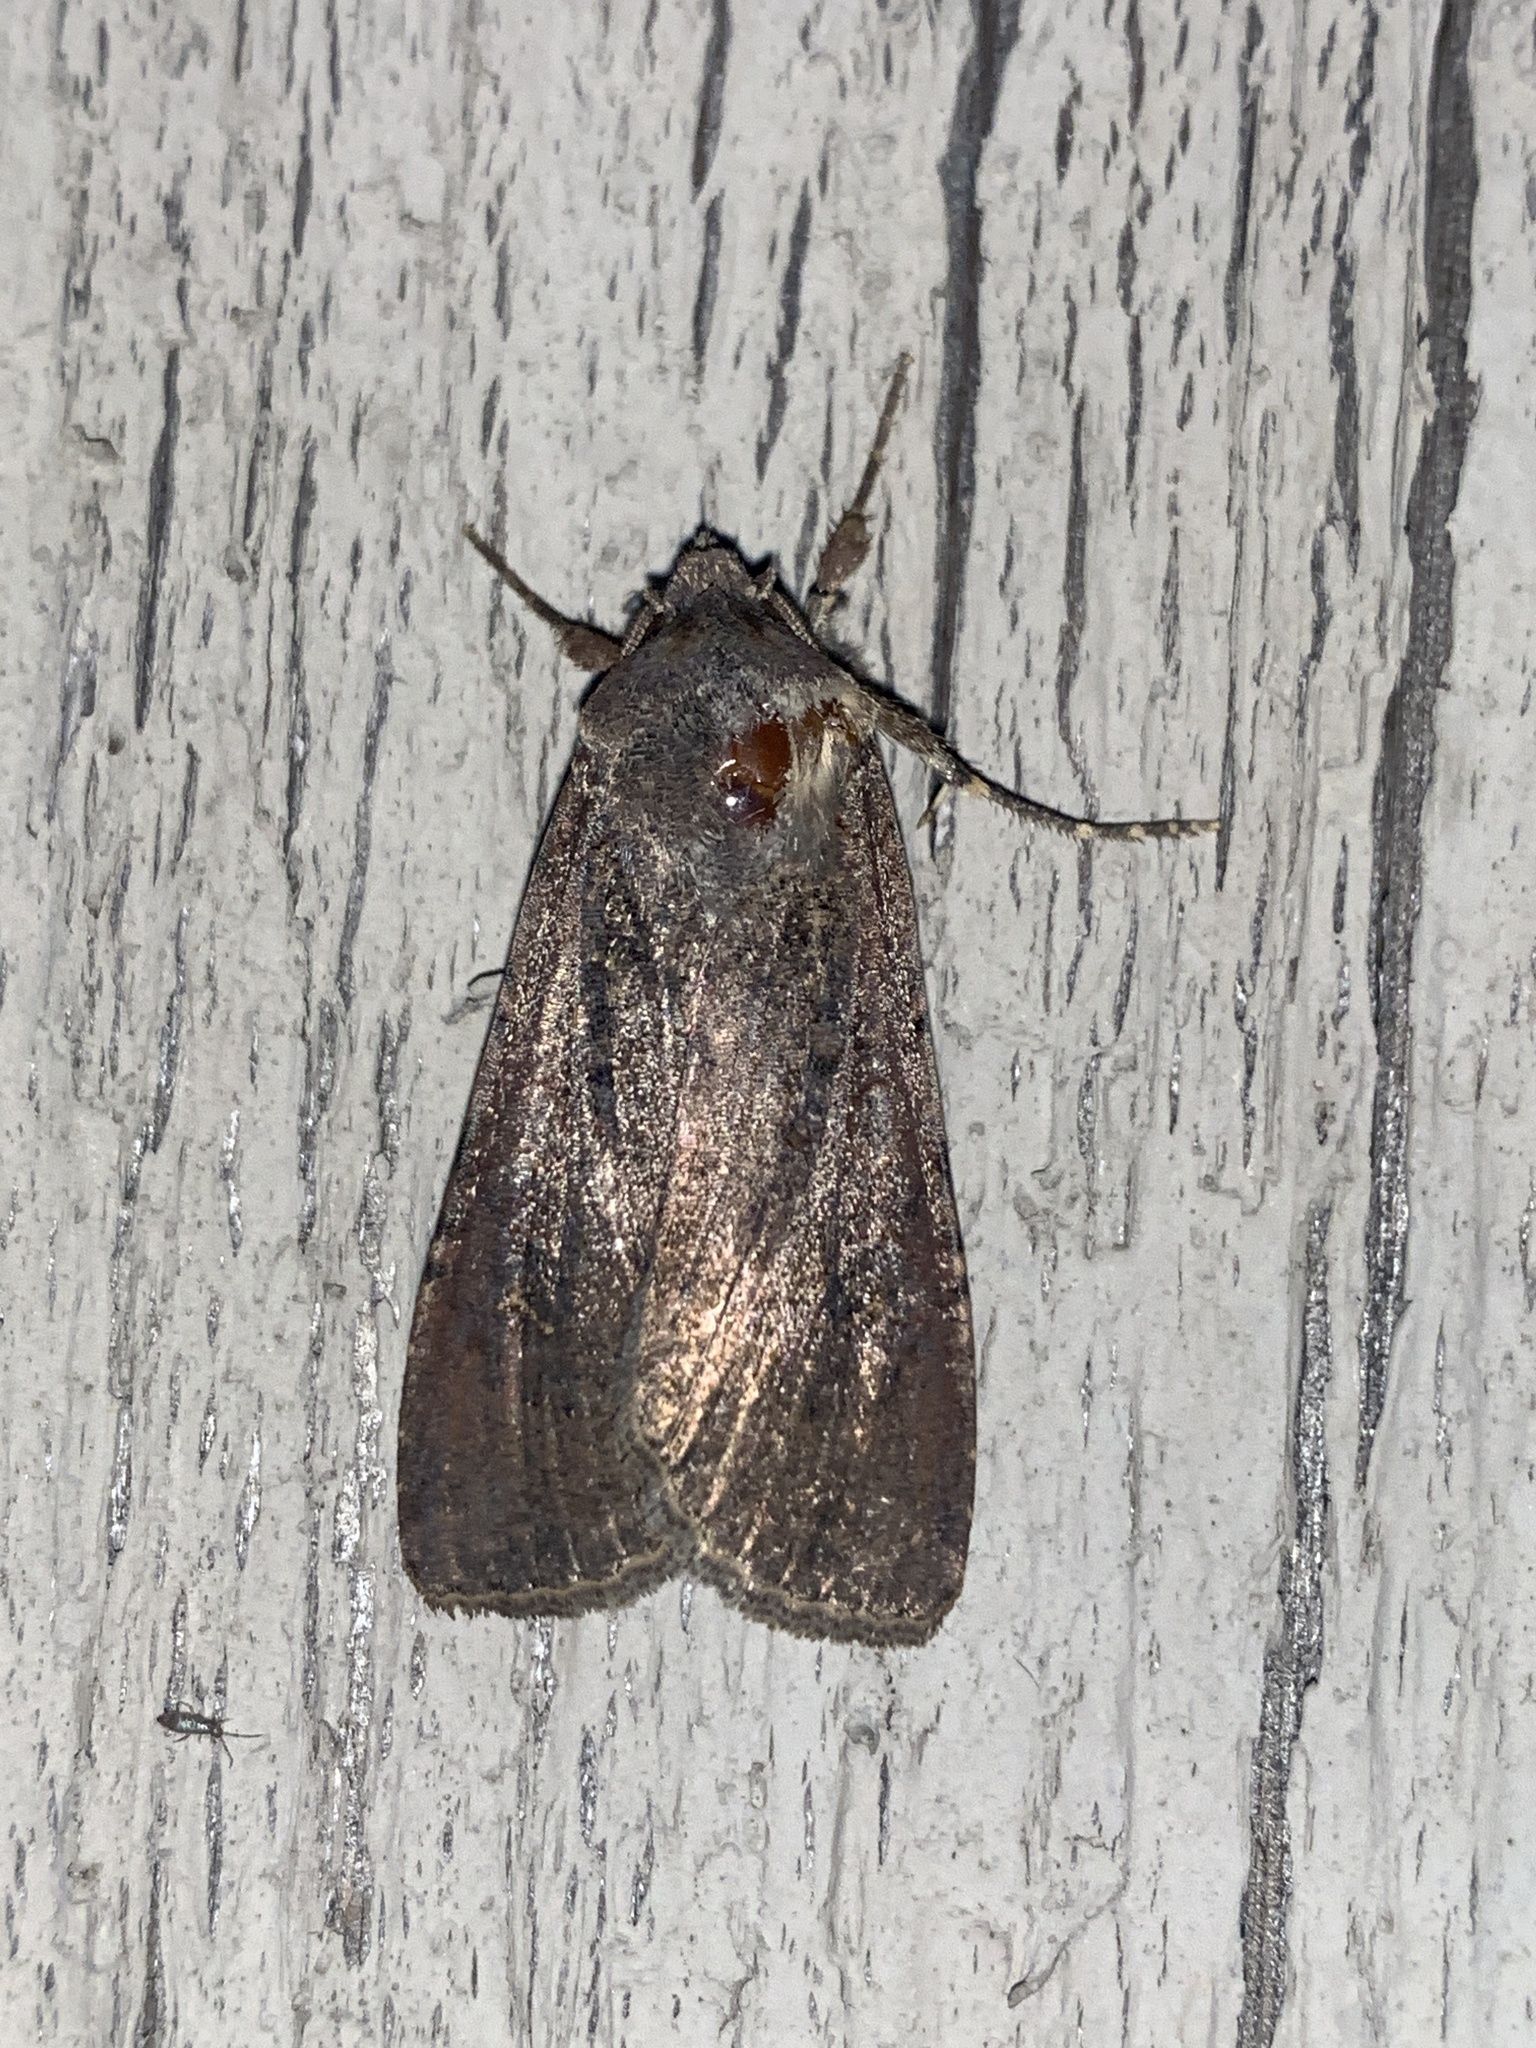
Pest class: cutworms